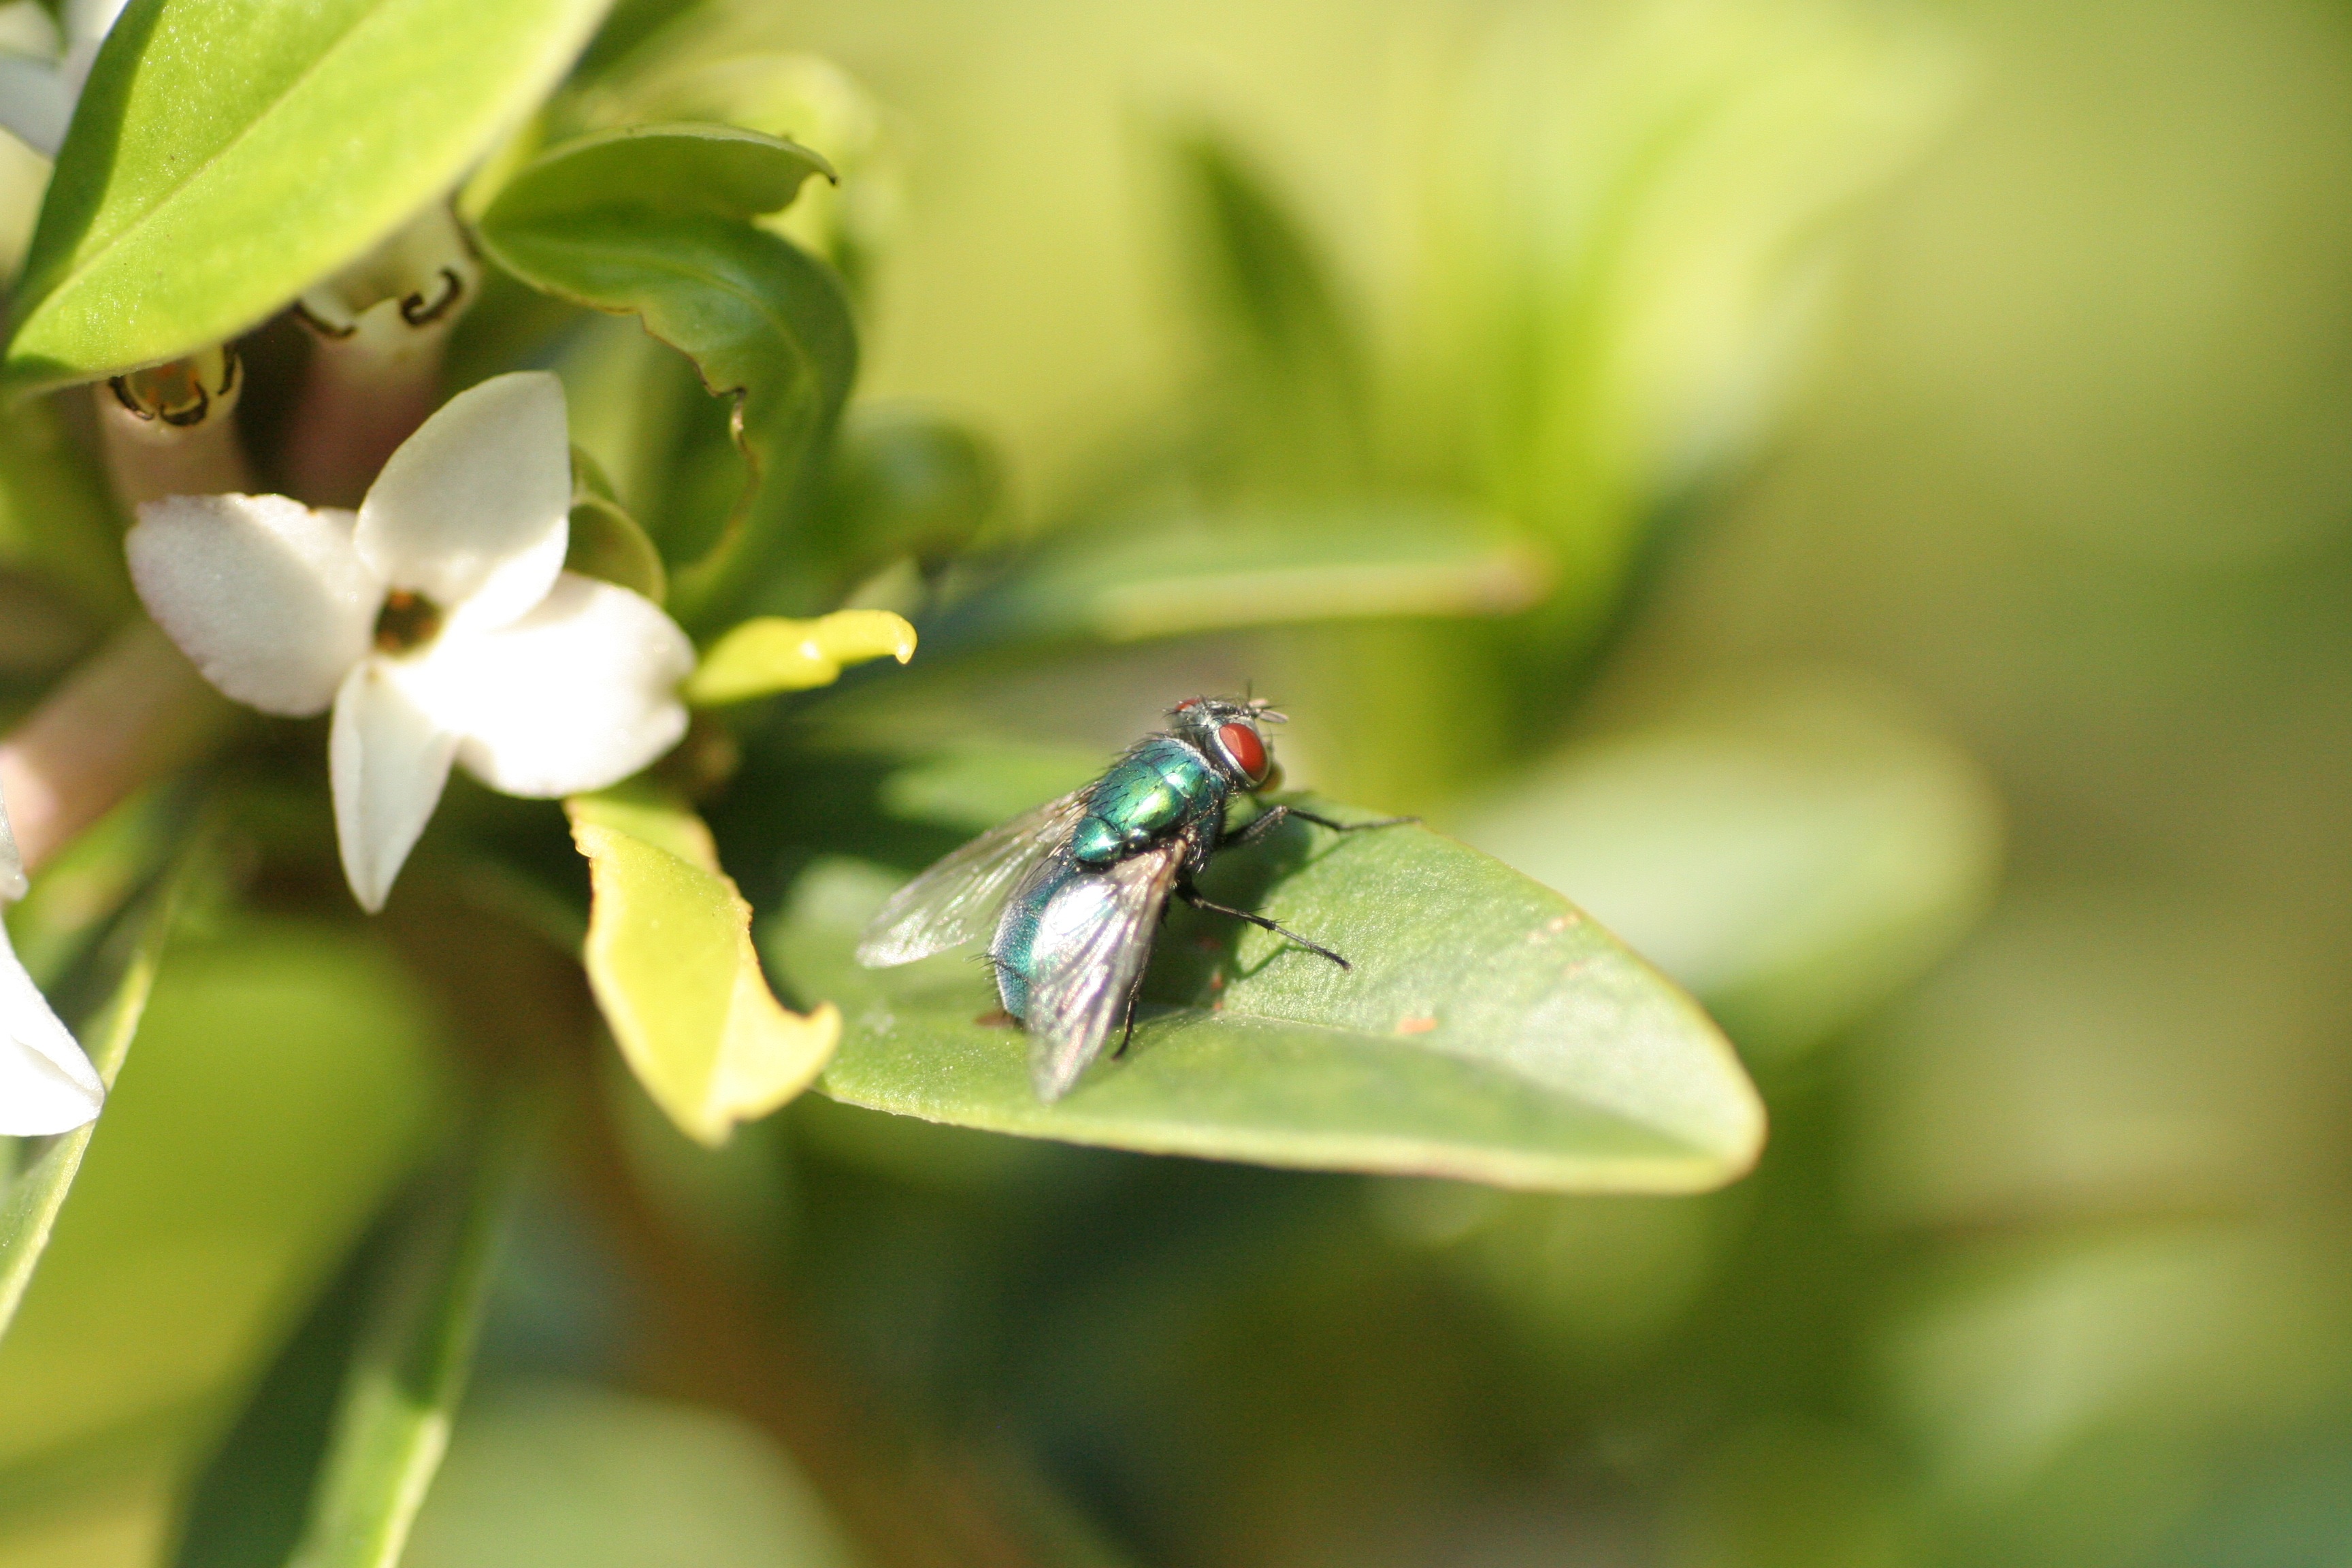
nature, plant, photography, leaf, flower, fly, green, insect, botany, bottle, garden, flora, fauna, invertebrate, close up, outdoors, bee, nectar, macro photography, arthropod, honey bee, membrane winged insect